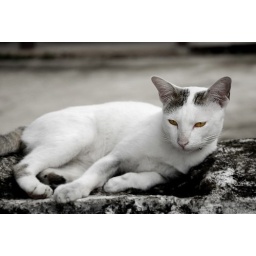
A lazy cat lie down on the temple wall in the raining day